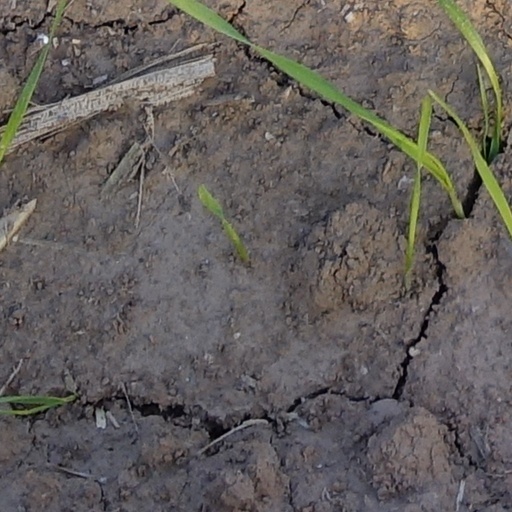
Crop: wheat